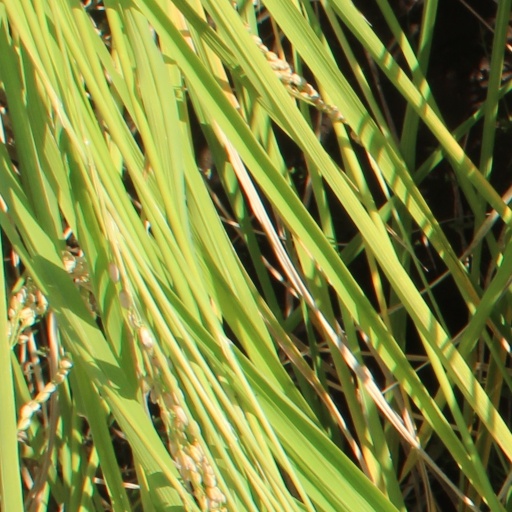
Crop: rice